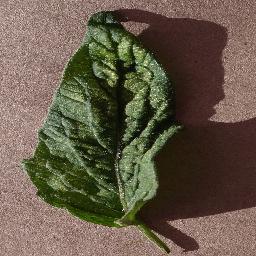
Label: Tomato___Spider_mites Two-spotted_spider_mite